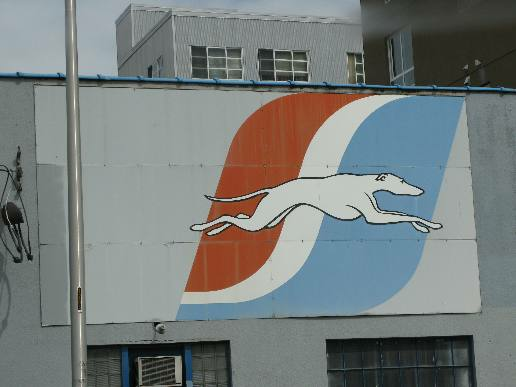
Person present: No